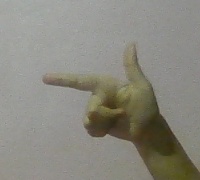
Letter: yaa